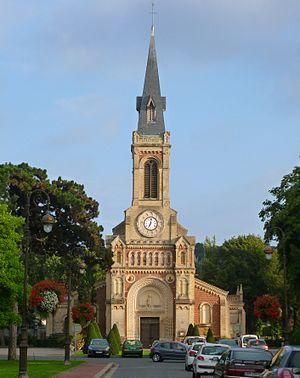
Deauville est une commune française du département du Calvados, en Normandie, peuplée de 3 604 habitants.
Desle-François Breney, né en 1804 à Luxeuil-les- Bains décédé en 1891 à Deauville, est un architecte français du XIXᵉ, maire de Deauville de 1861 à 1876.